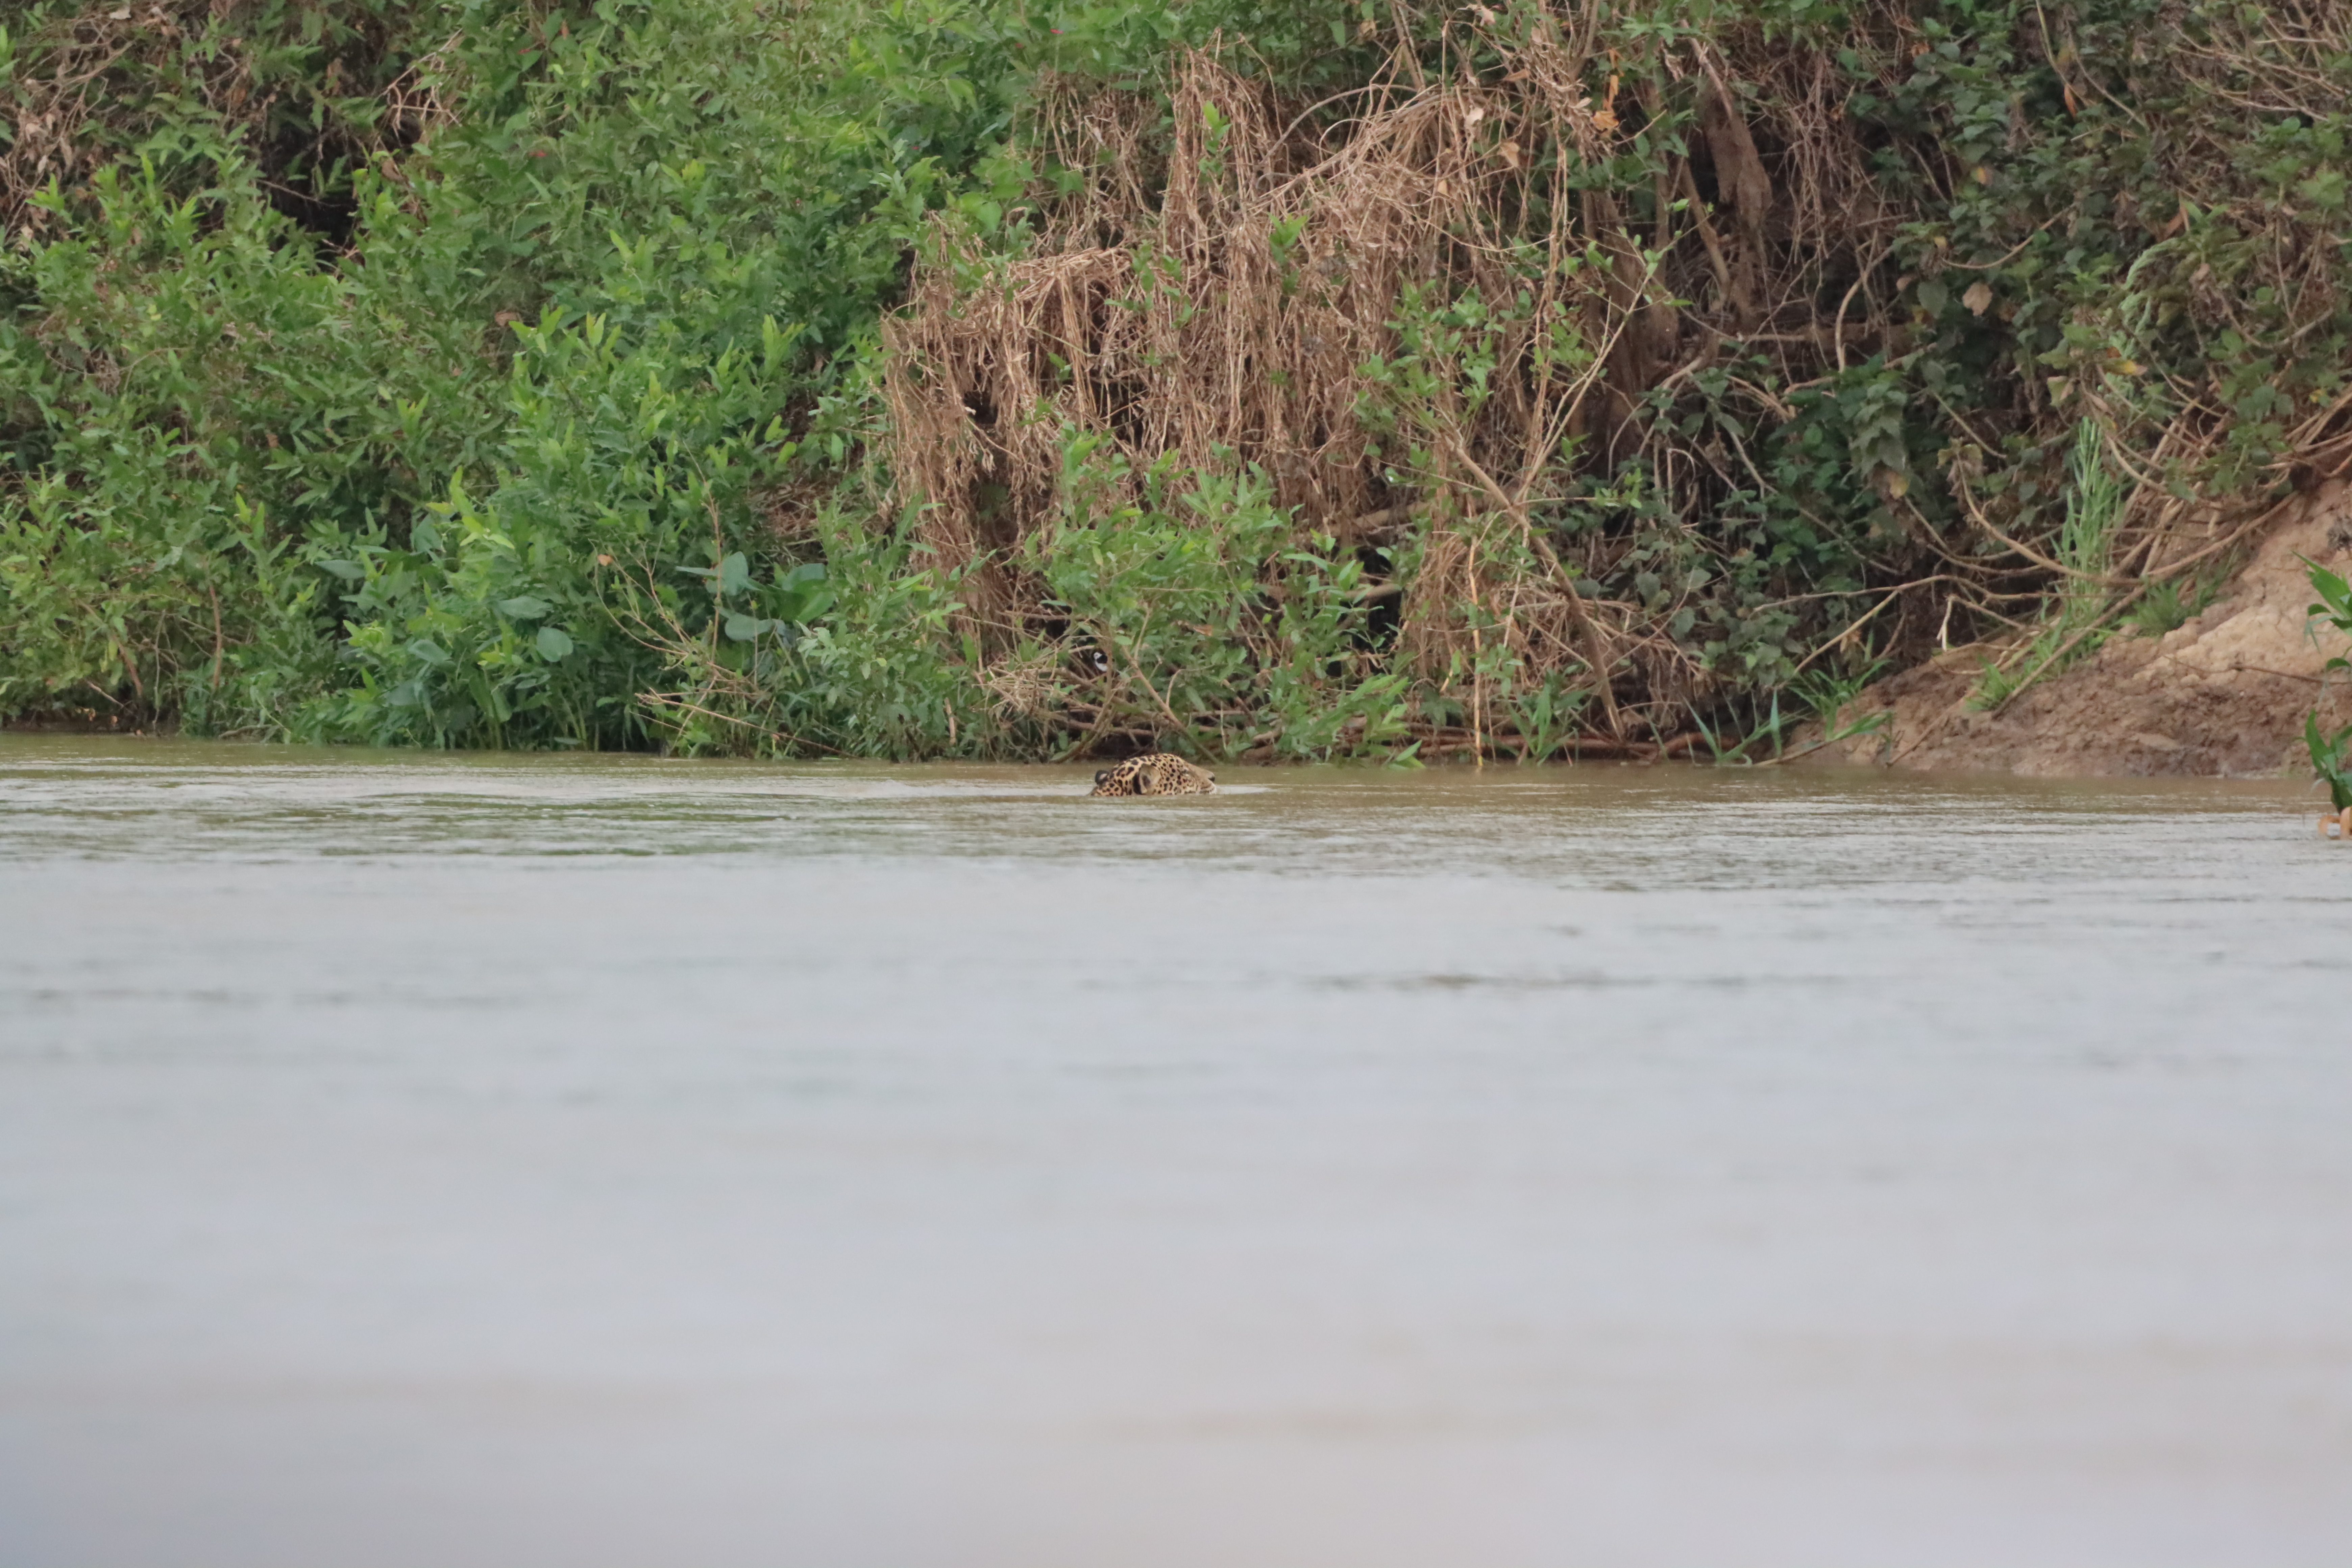
Jaguar: Ipepo